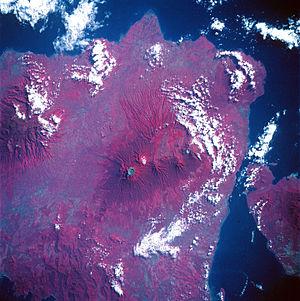
La caldeira de Kendeng, également appelée caldeira de l'Ijen ou encore caldeira de l'Idjen, est une caldeira qui se situe en Indonésie, sur l'île de Java, dans le massif volcanique de l'Ijen.